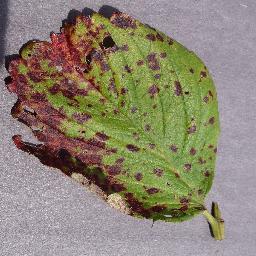
Label: Strawberry___Leaf_scorch